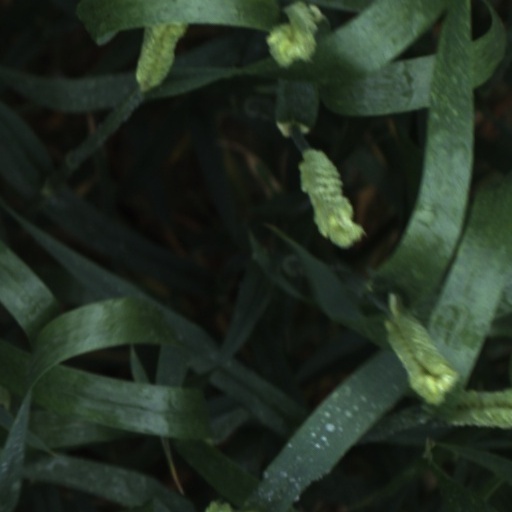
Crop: wheat